Park Inn by Radisson Berlin Alexanderplatz

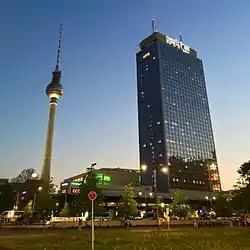
Park Inn by Radisson Berlin Alexanderplatz

The Park Inn by Radisson Berlin Alexanderplatz is the second tallest building in Berlin and the 48th-tallest building and tallest hotel-only building in Germany. The 41-floor skyscraper is in the northeast of Alexanderplatz in the central Mitte district and has a height of .